Aalborg Zoo

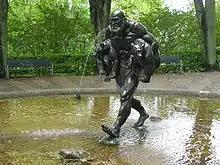
The statue "Det gode kup" appears at the entrance to Aalborg zoo.

At the entrance, one can see the sculpture "Det gode kup" ("the good bargain") from 1925, made by artist C.J. Bonnesen. The sculpture was donated to Aalborg Zoo from the Urban brewery.